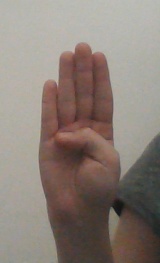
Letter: kaaf